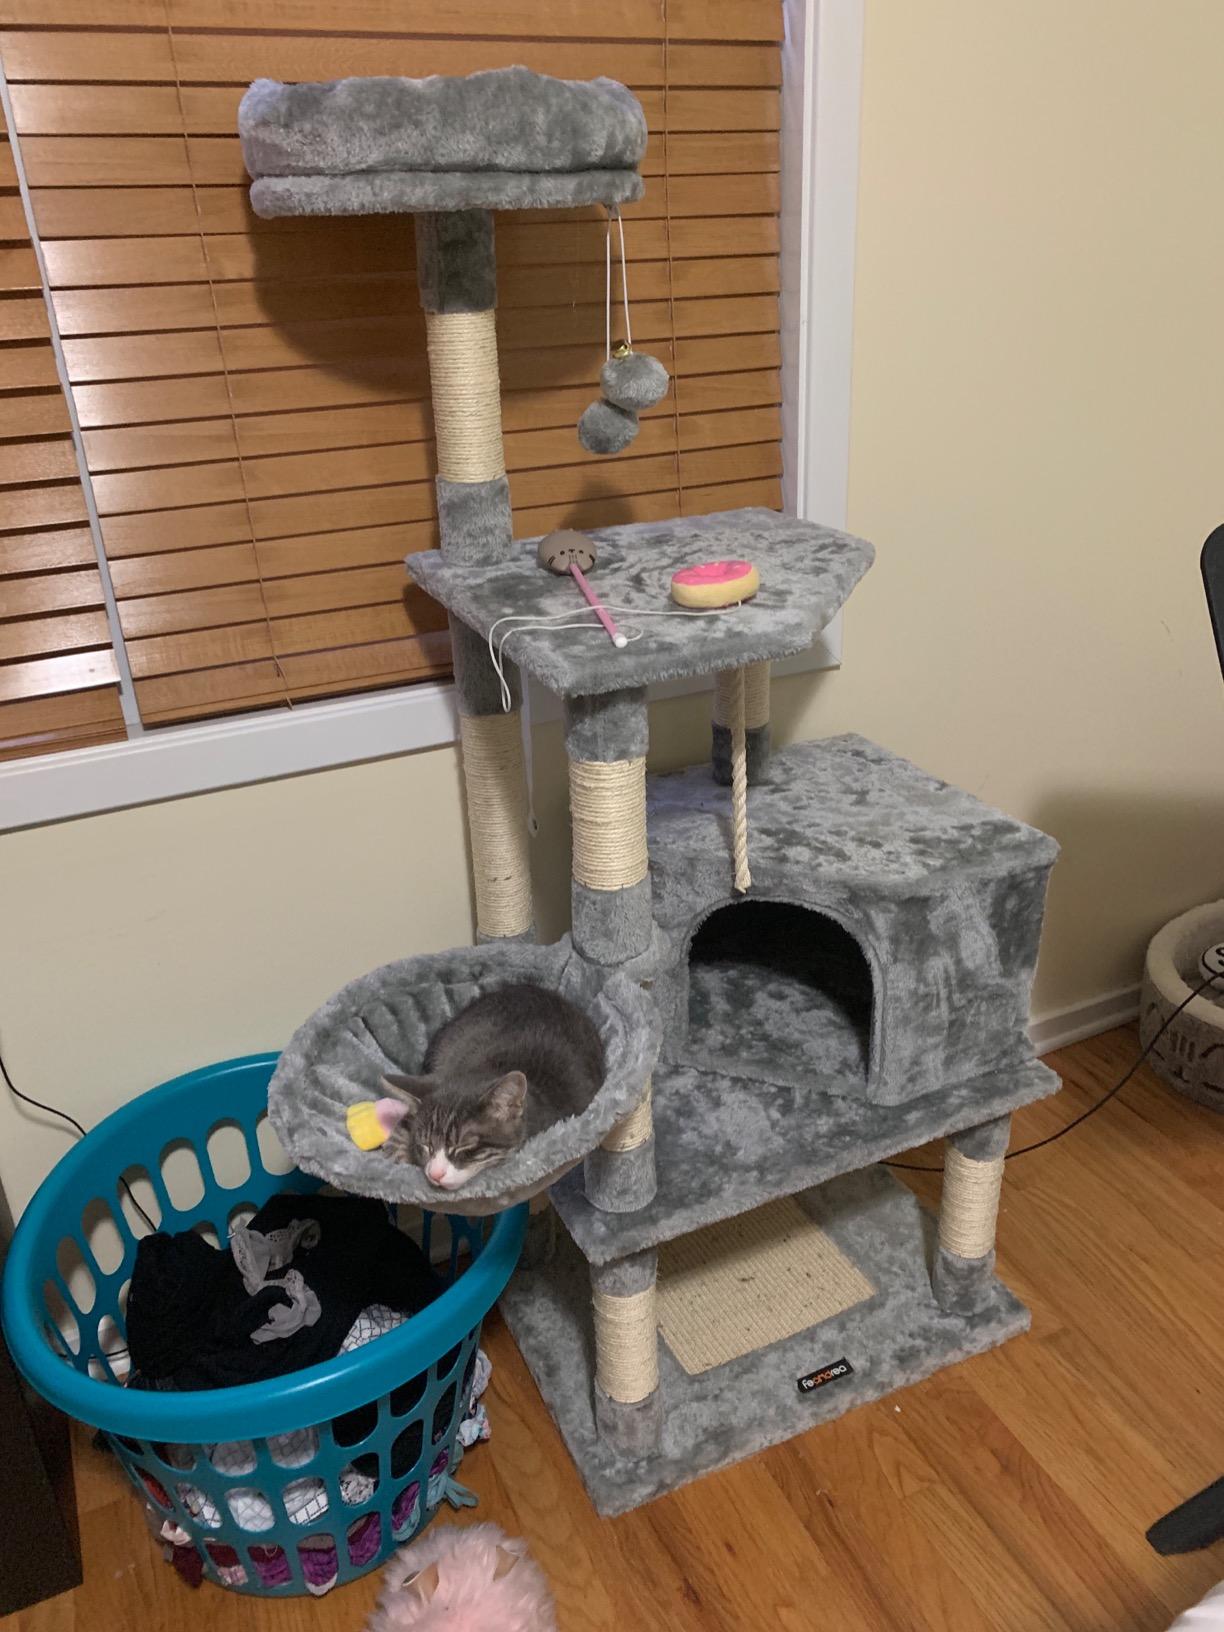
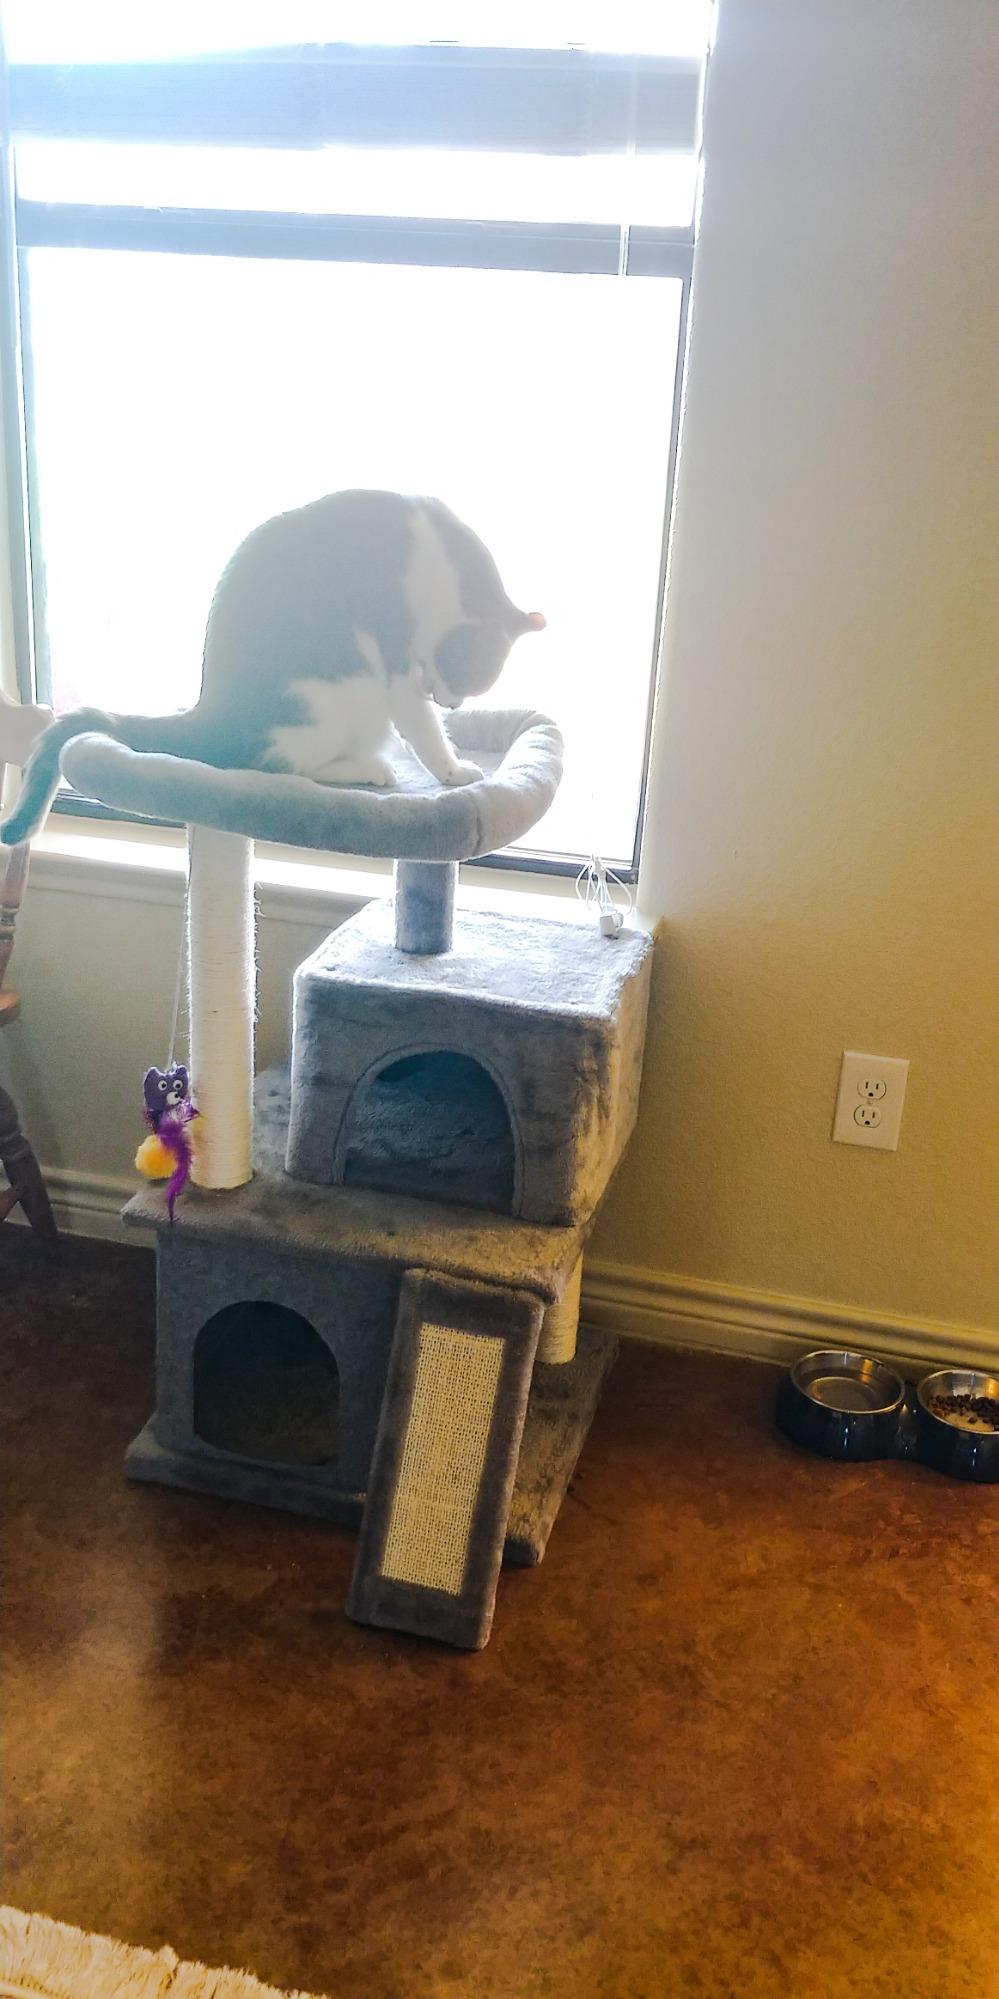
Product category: items_cat tree
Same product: no